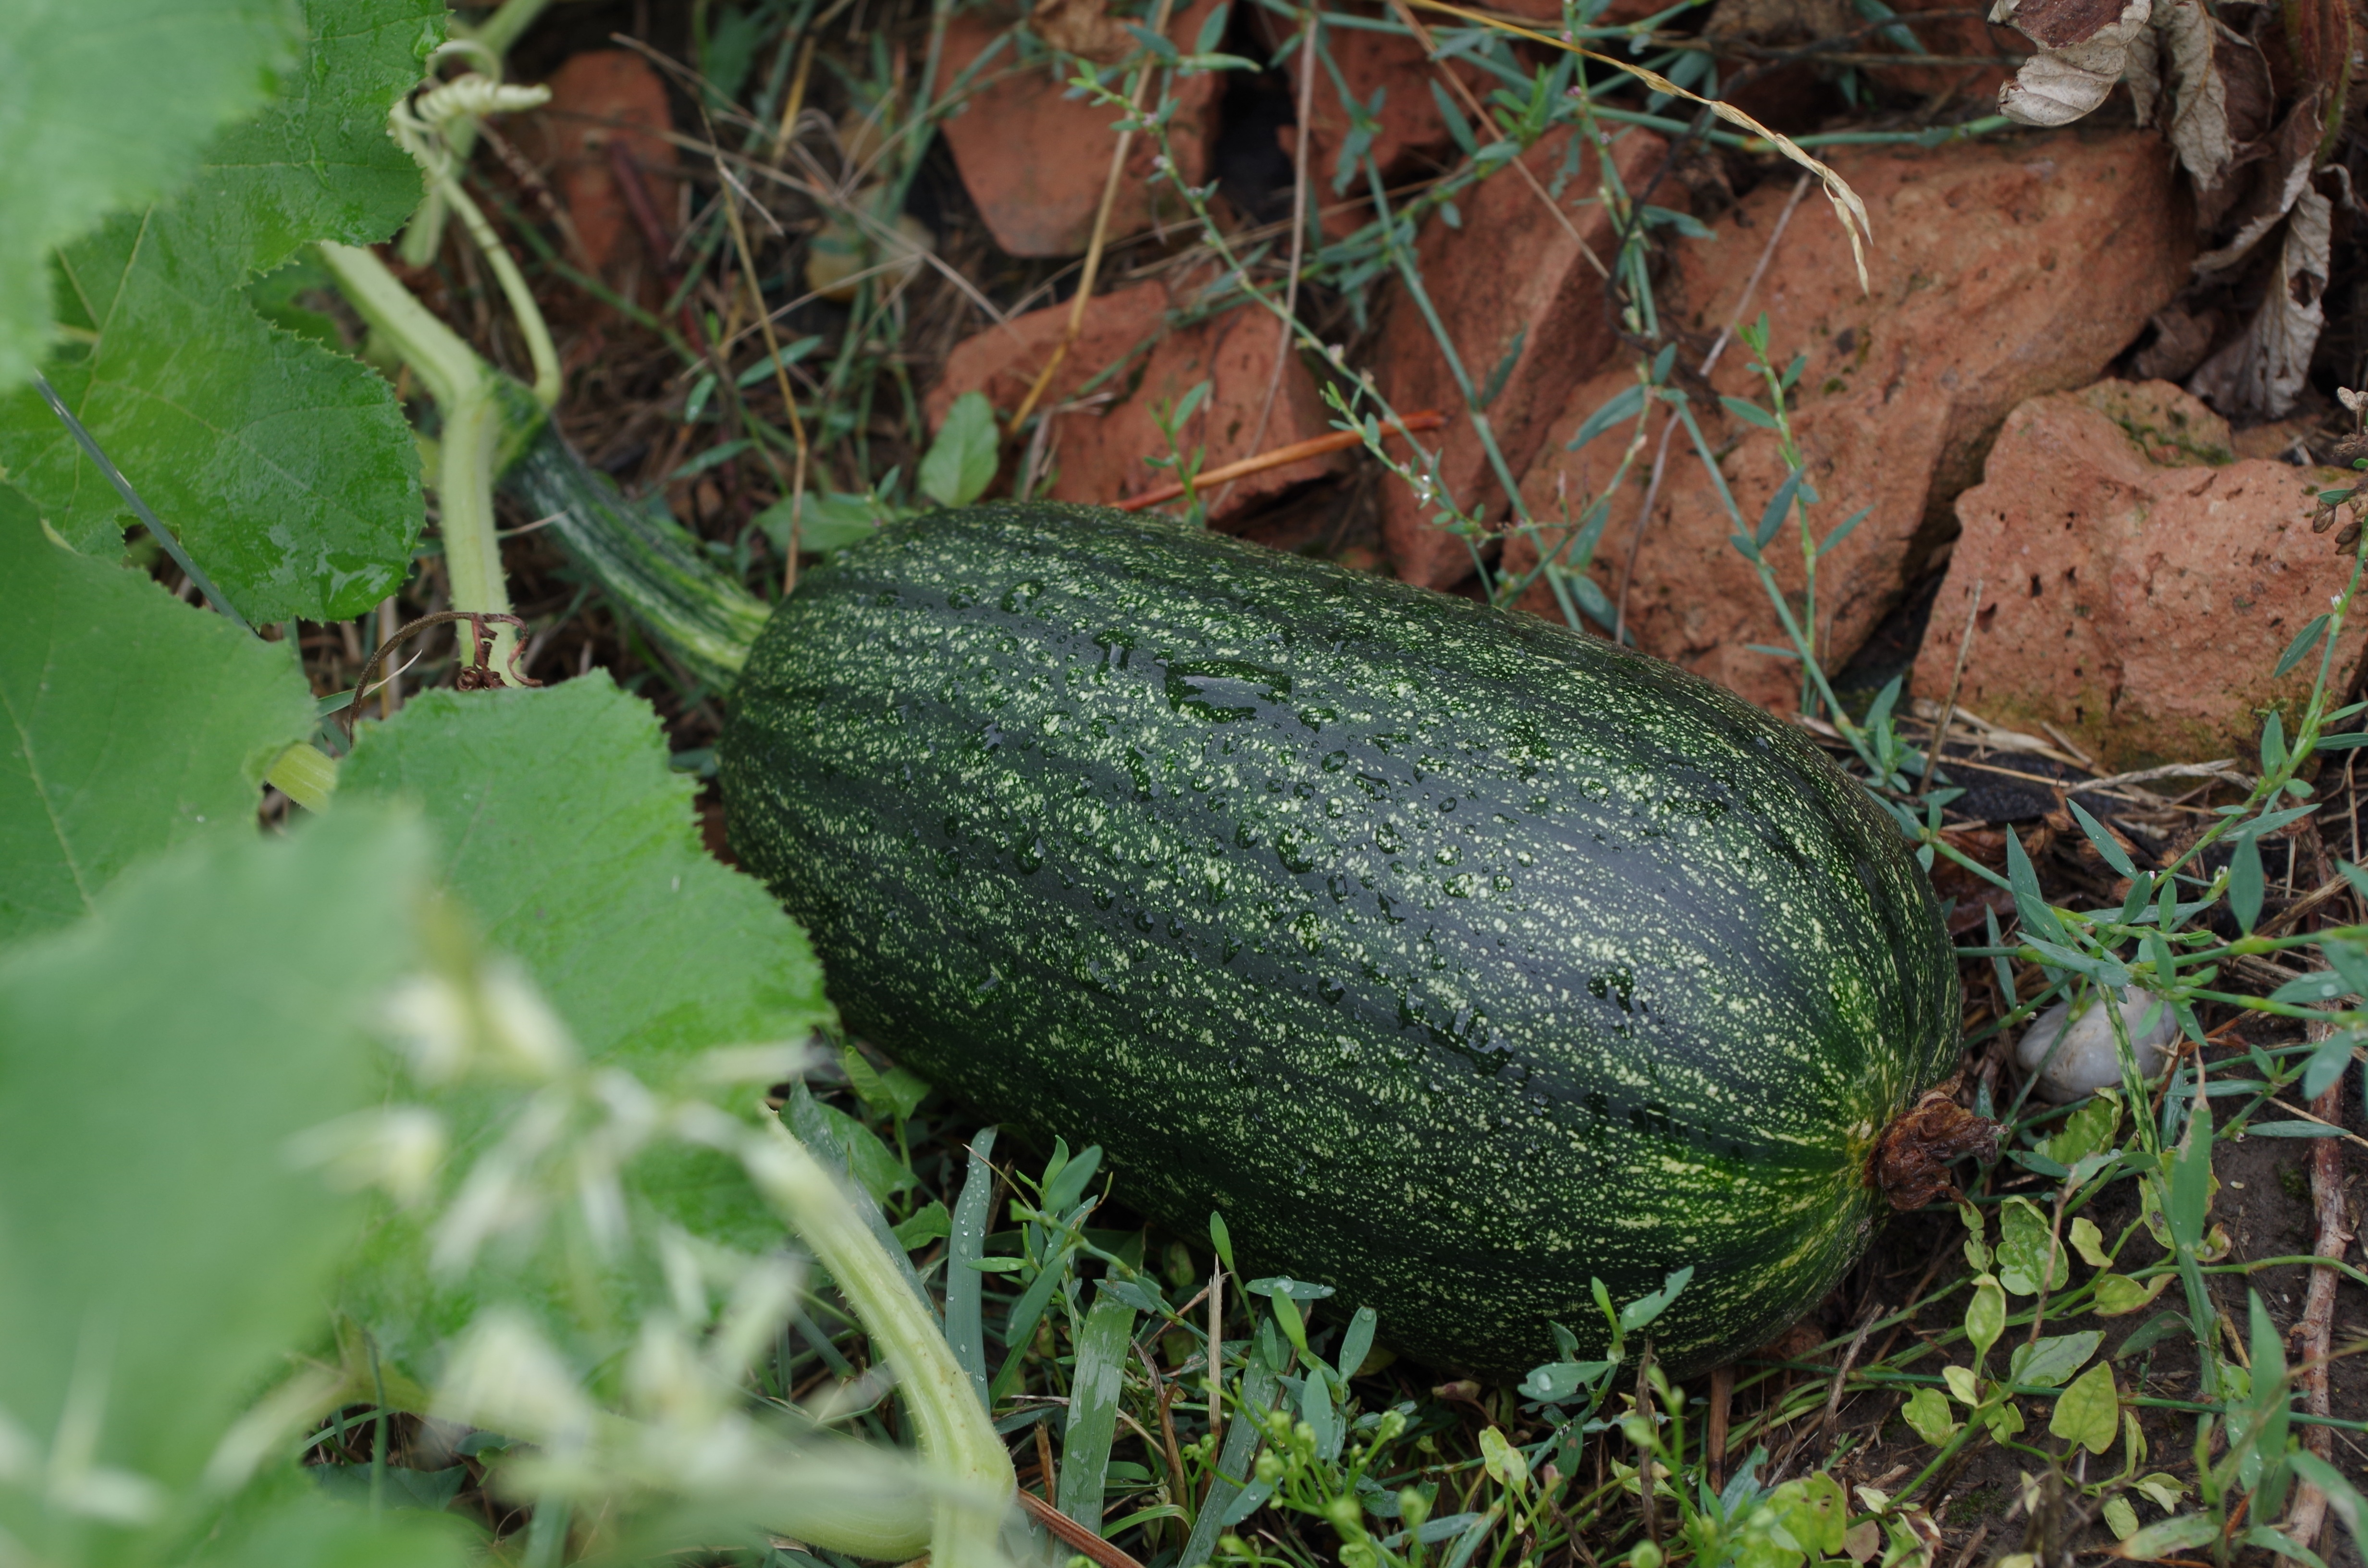
plant, leaf, flower, food, green, produce, vegetable, pumpkin, botany, garden, gourd, vegetables, cucurbita, flowering plant, land plant, cucumber gourd and melon family